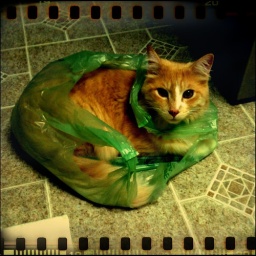
cat in a bag